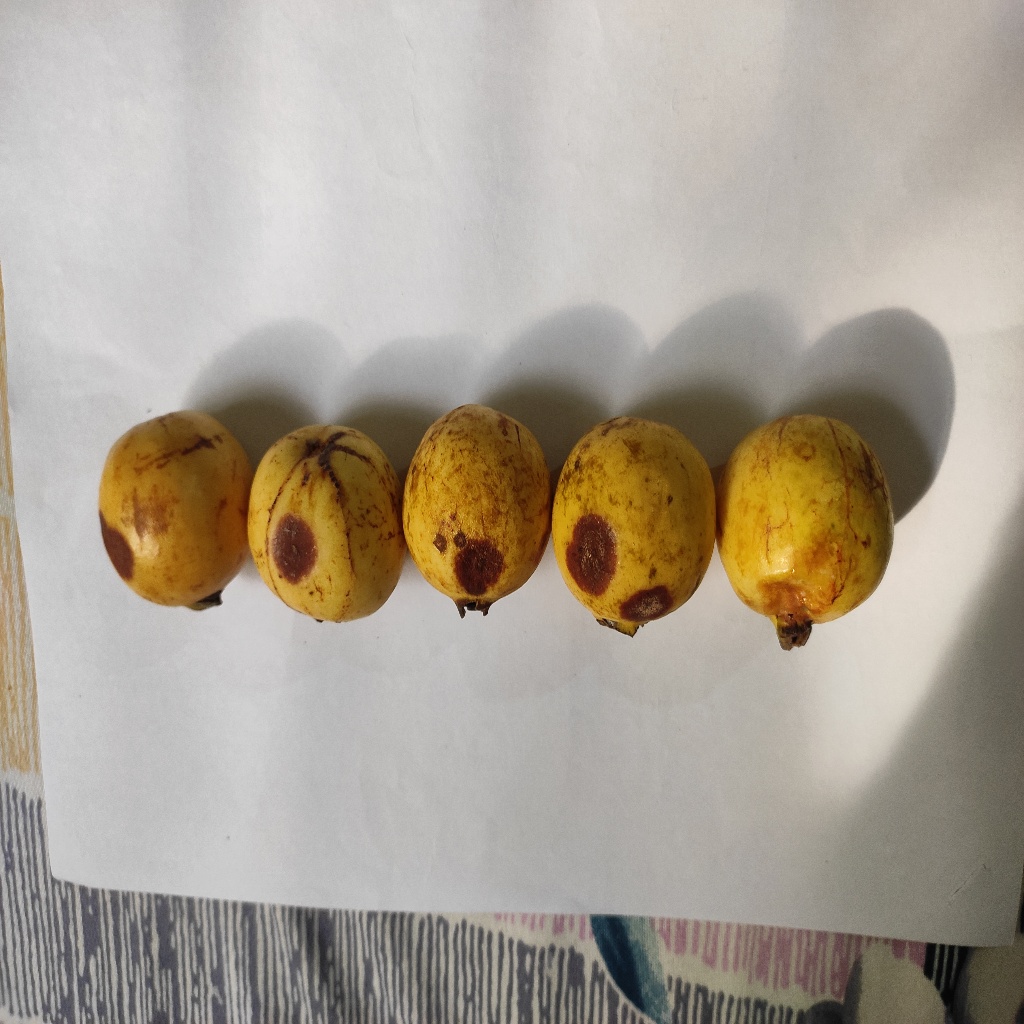
Crop: guava
Quality class: Defect